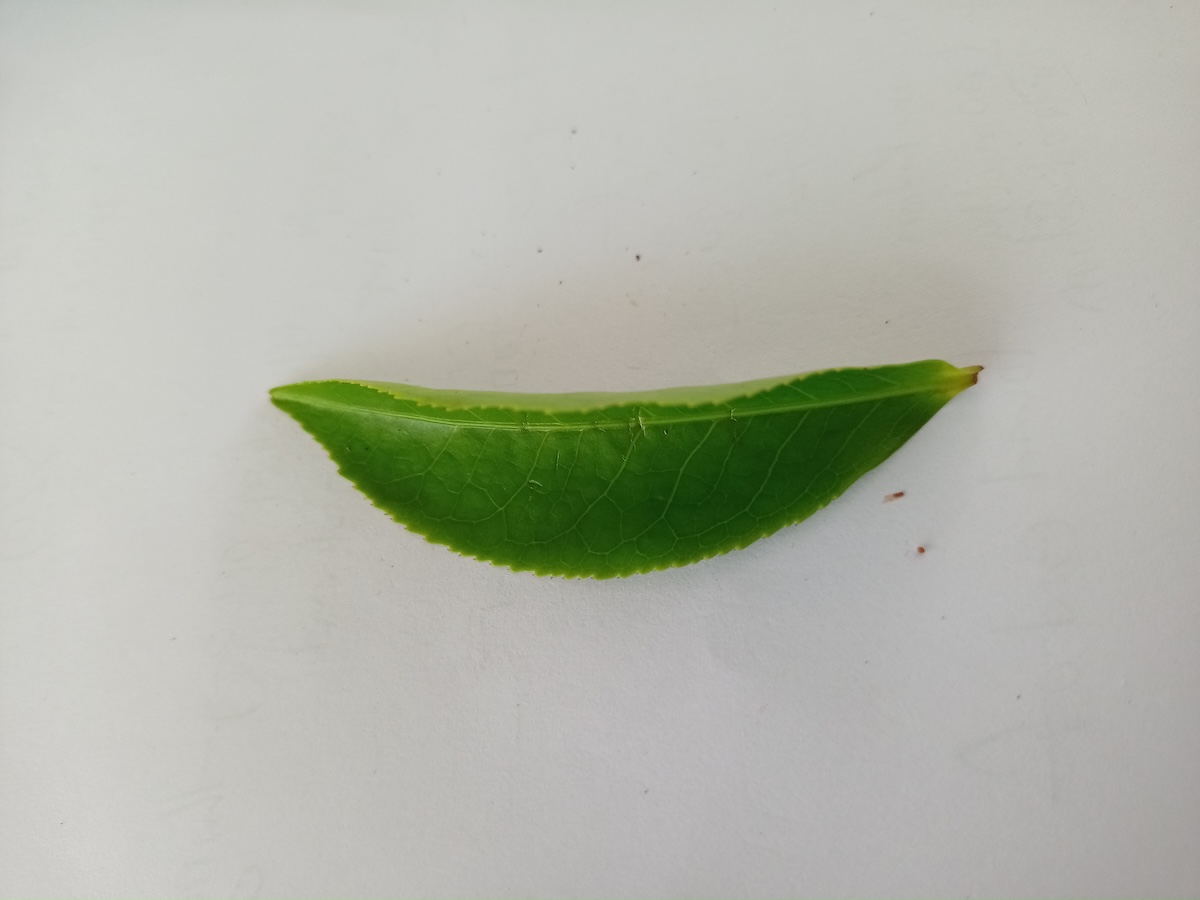
Label: Healthy leaf